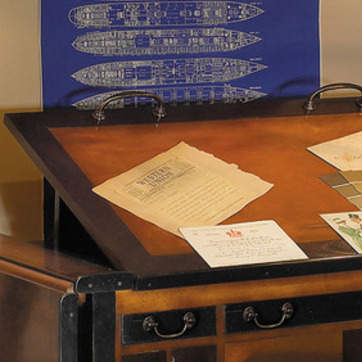
Material: paper